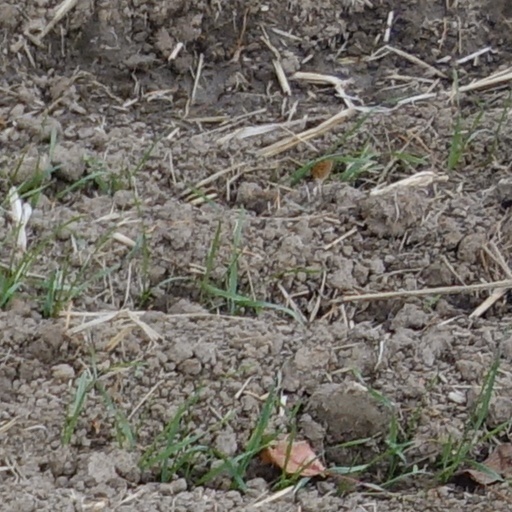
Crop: wheat